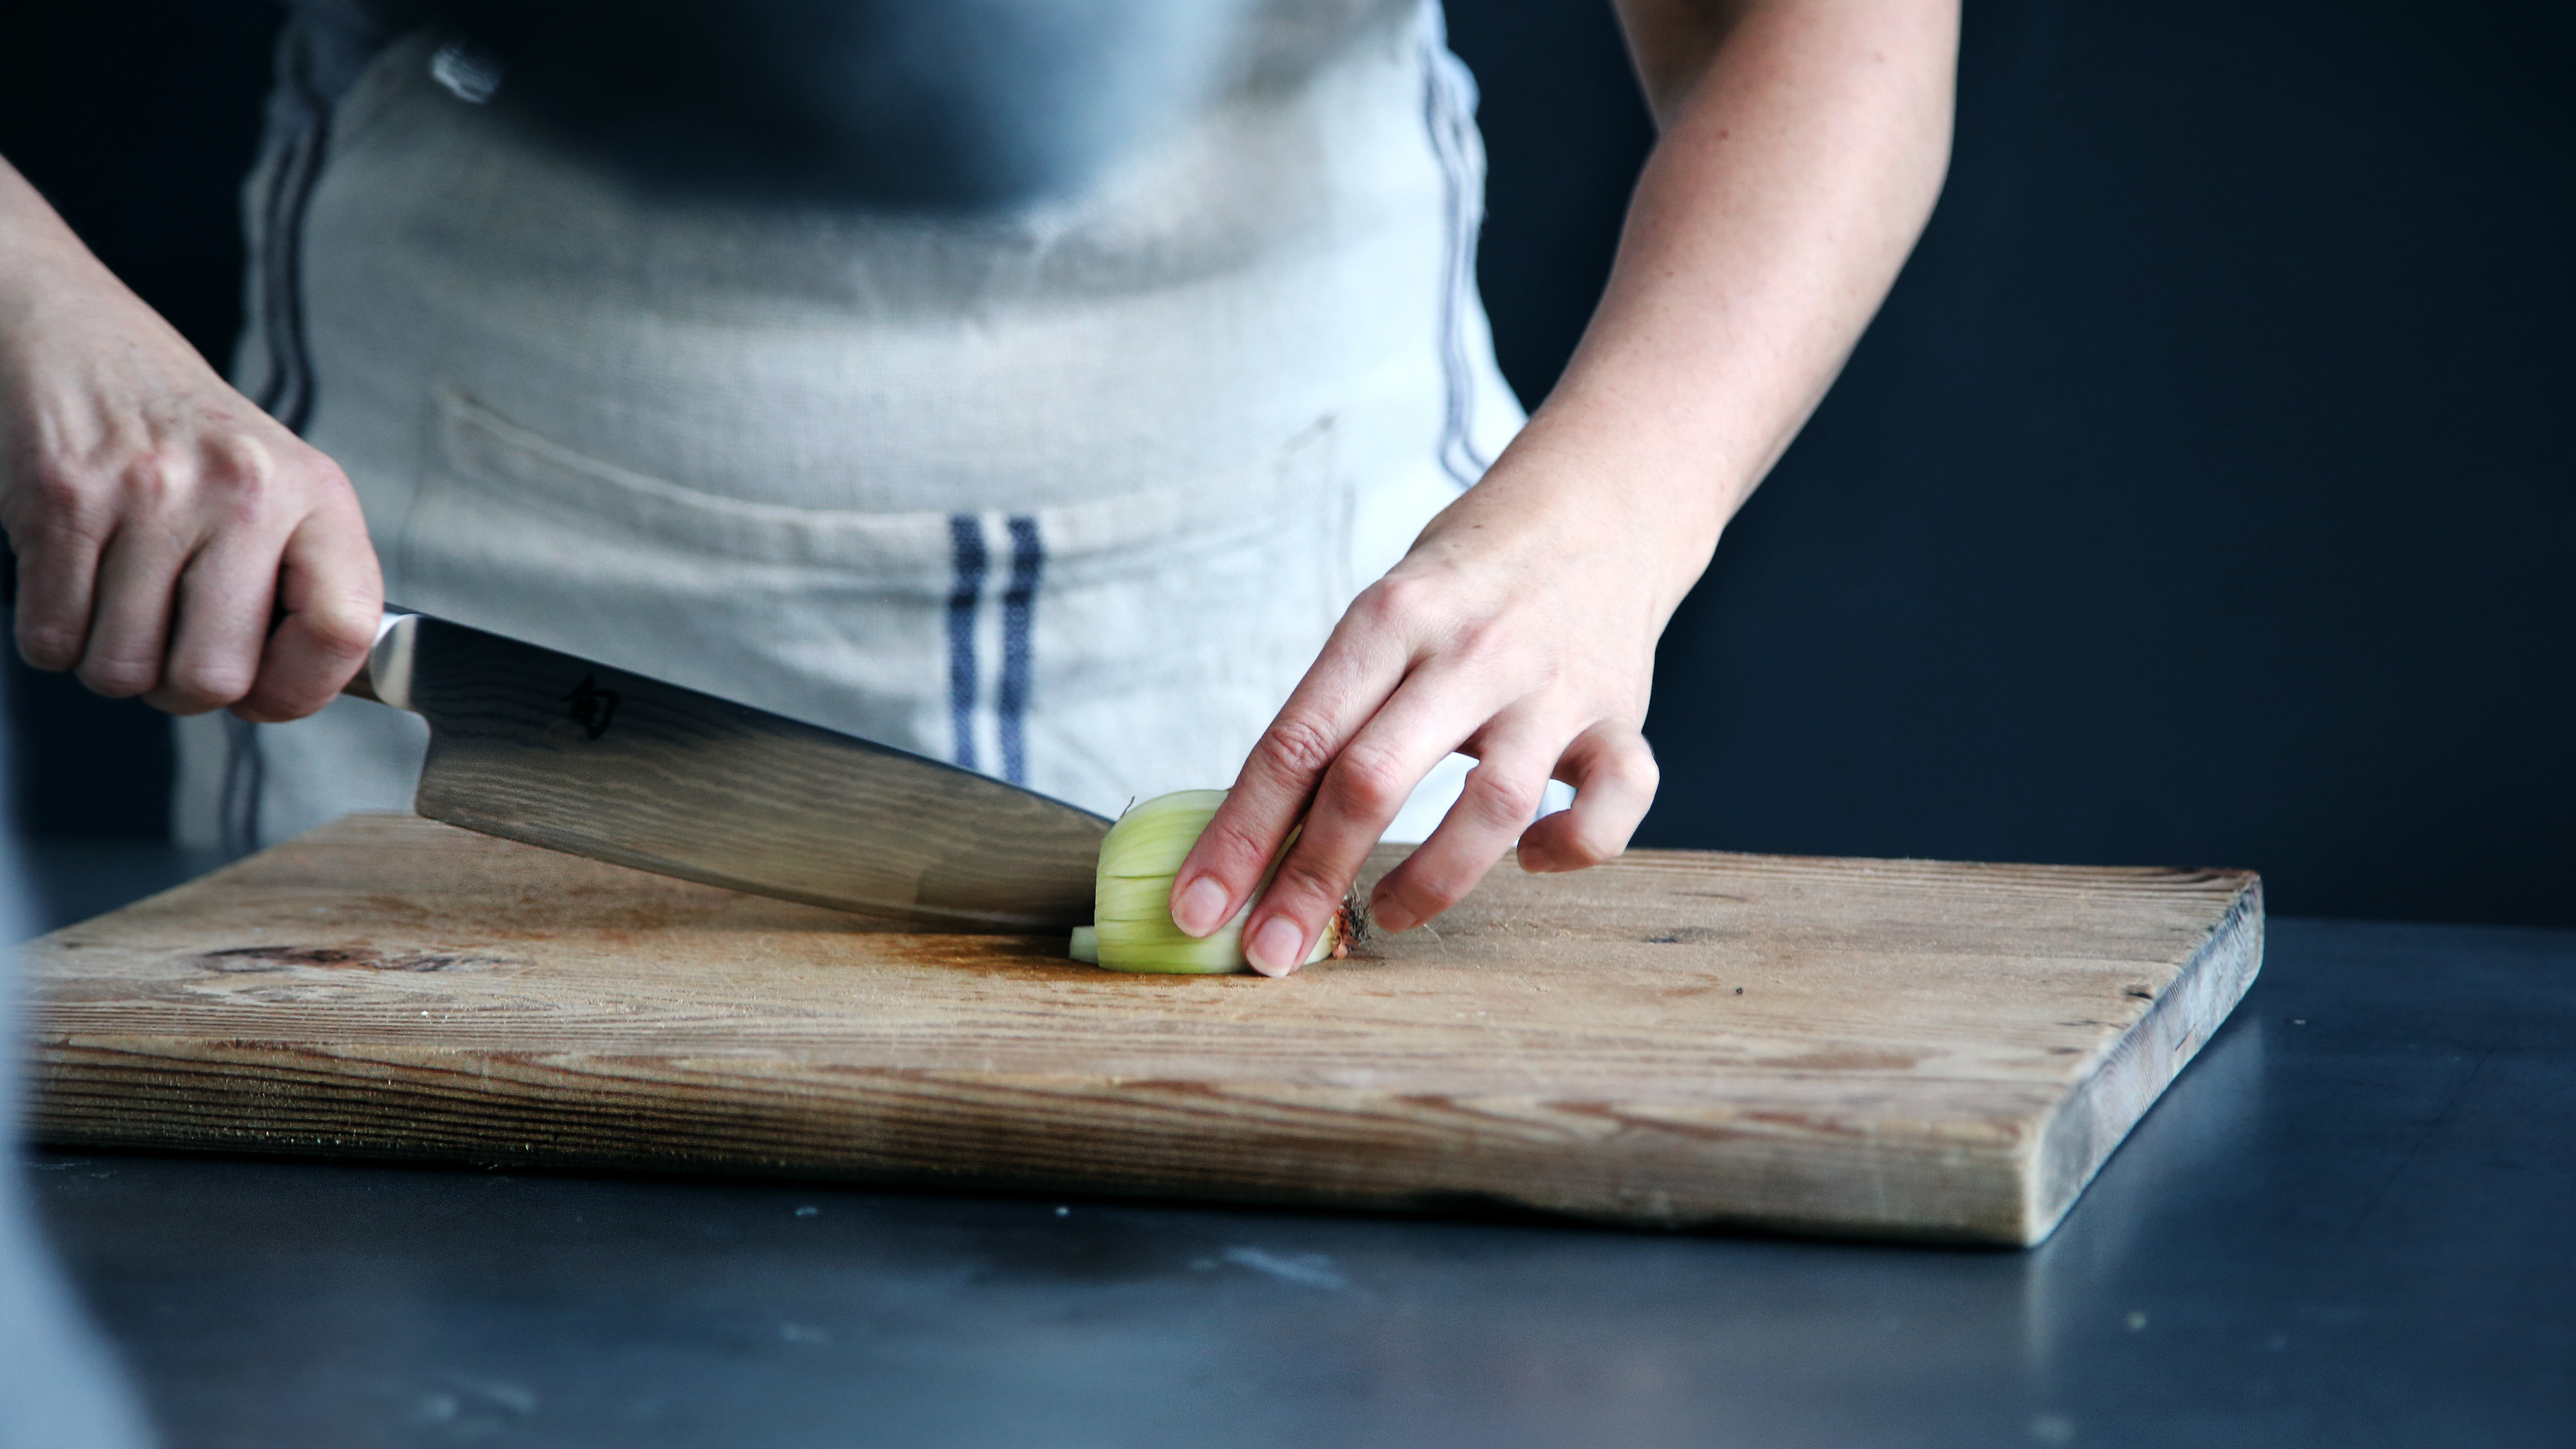
hand, wood, food, produce, baking, knife, chopping board, food preparation, cutting, sense, food prep